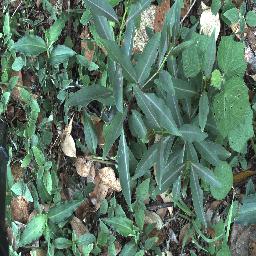
Label: rubber_vine